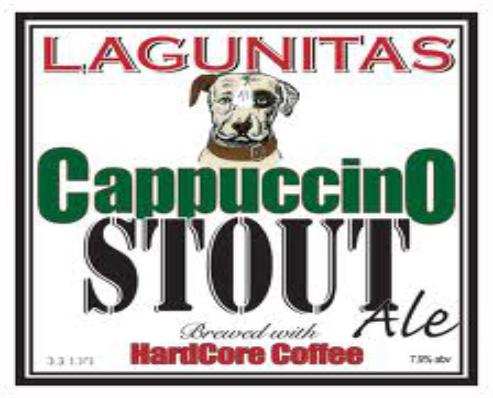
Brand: Lagunitas
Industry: Food